Gilbert Durand

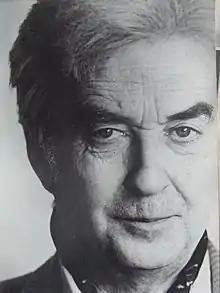
Gilbert Durand

Gilbert Durand (1 May 1921 – 7 December 2012) was a French academic known for his work on the imaginary, symbolic anthropology and mythology.